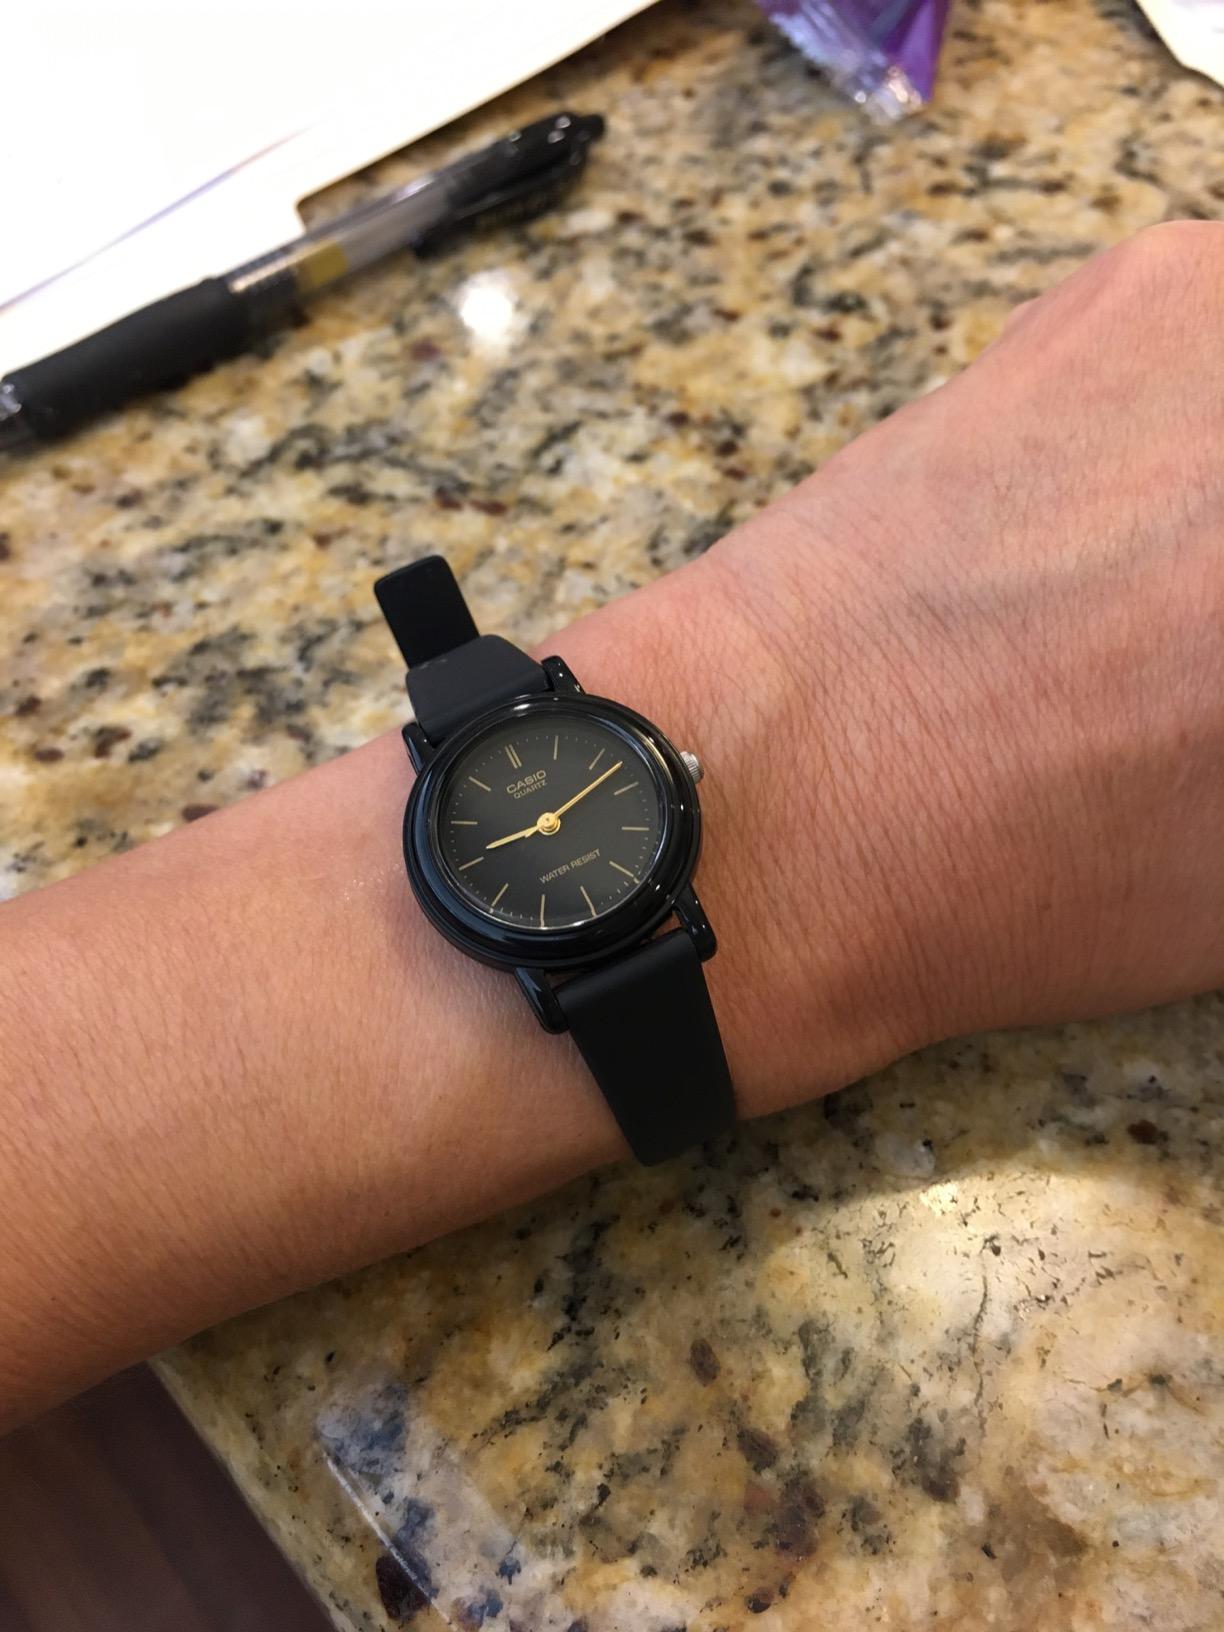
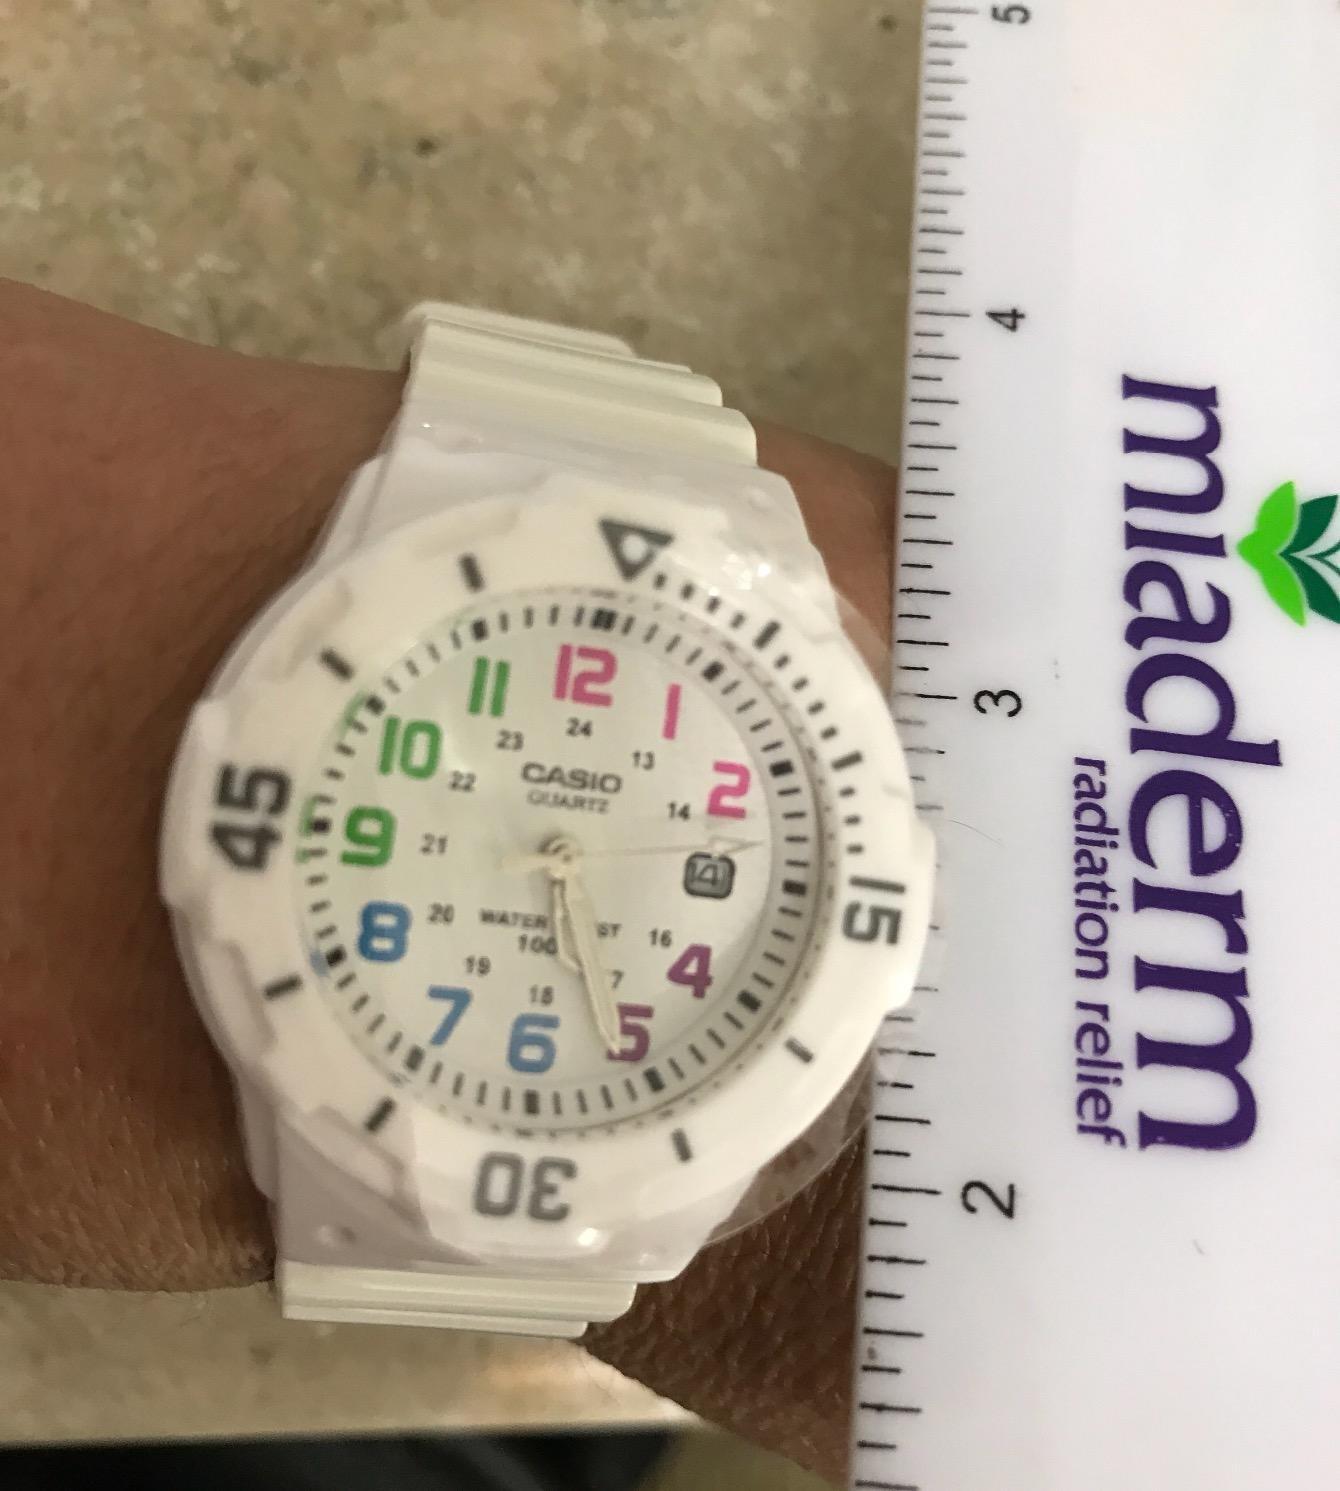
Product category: accessories_watch
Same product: no